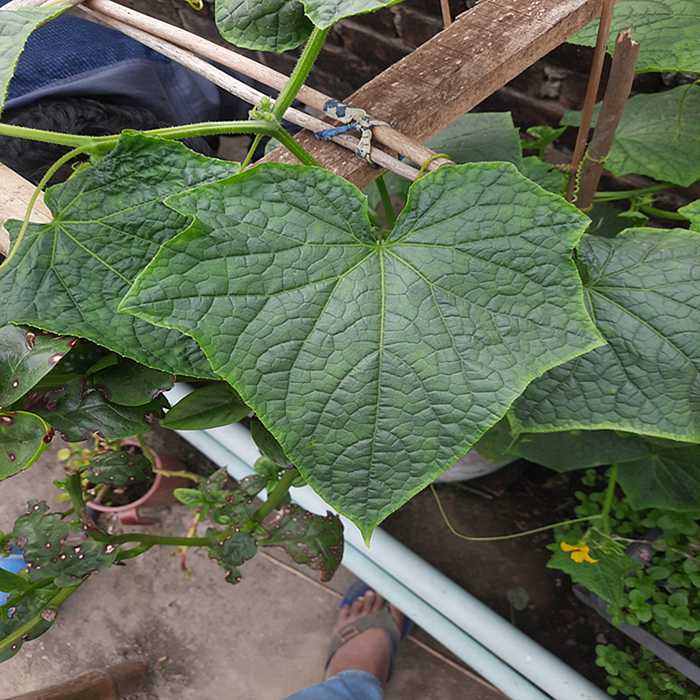
Plant: Cucumber
Label: Fresh leaf